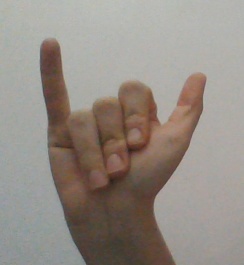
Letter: ya